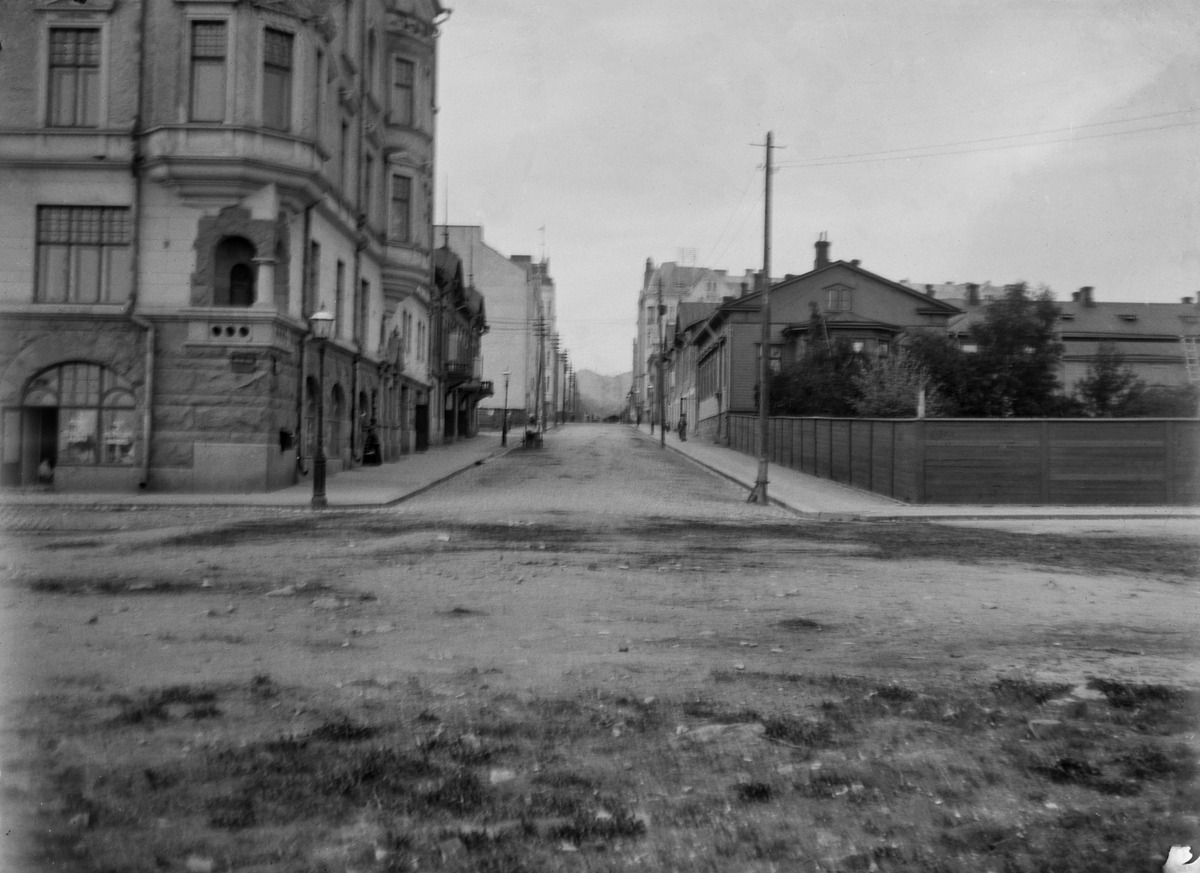
Katunäkymä Merikadulta ylös Neitsytpolkua
sisällön kuvaus: Katunäkymä Merikadulta ylös Neitsytpolkua. Vasemmalla Neitsytpolku 2: n kivinen kerrostalorakennus on nimetty " Merilinnaksi"  ja sen on suunnitellut arkkitehti Waldemar Wilenius. Oikealle jää puutalo Neitsytpolku 1:ssä. mustavalkoinen
Kuvaaja: Hausen, Reinhold, valokuvaaja
Ajankohta: kuvausaika 1906
Paikka: Suomi, Uusimaa, Helsinki, Ullanlinna Helsinki, Neitsytpolku 2a. Merikatu 1
Aiheet: kadut, pihat, puurakennukset, kerrostalot, aidat